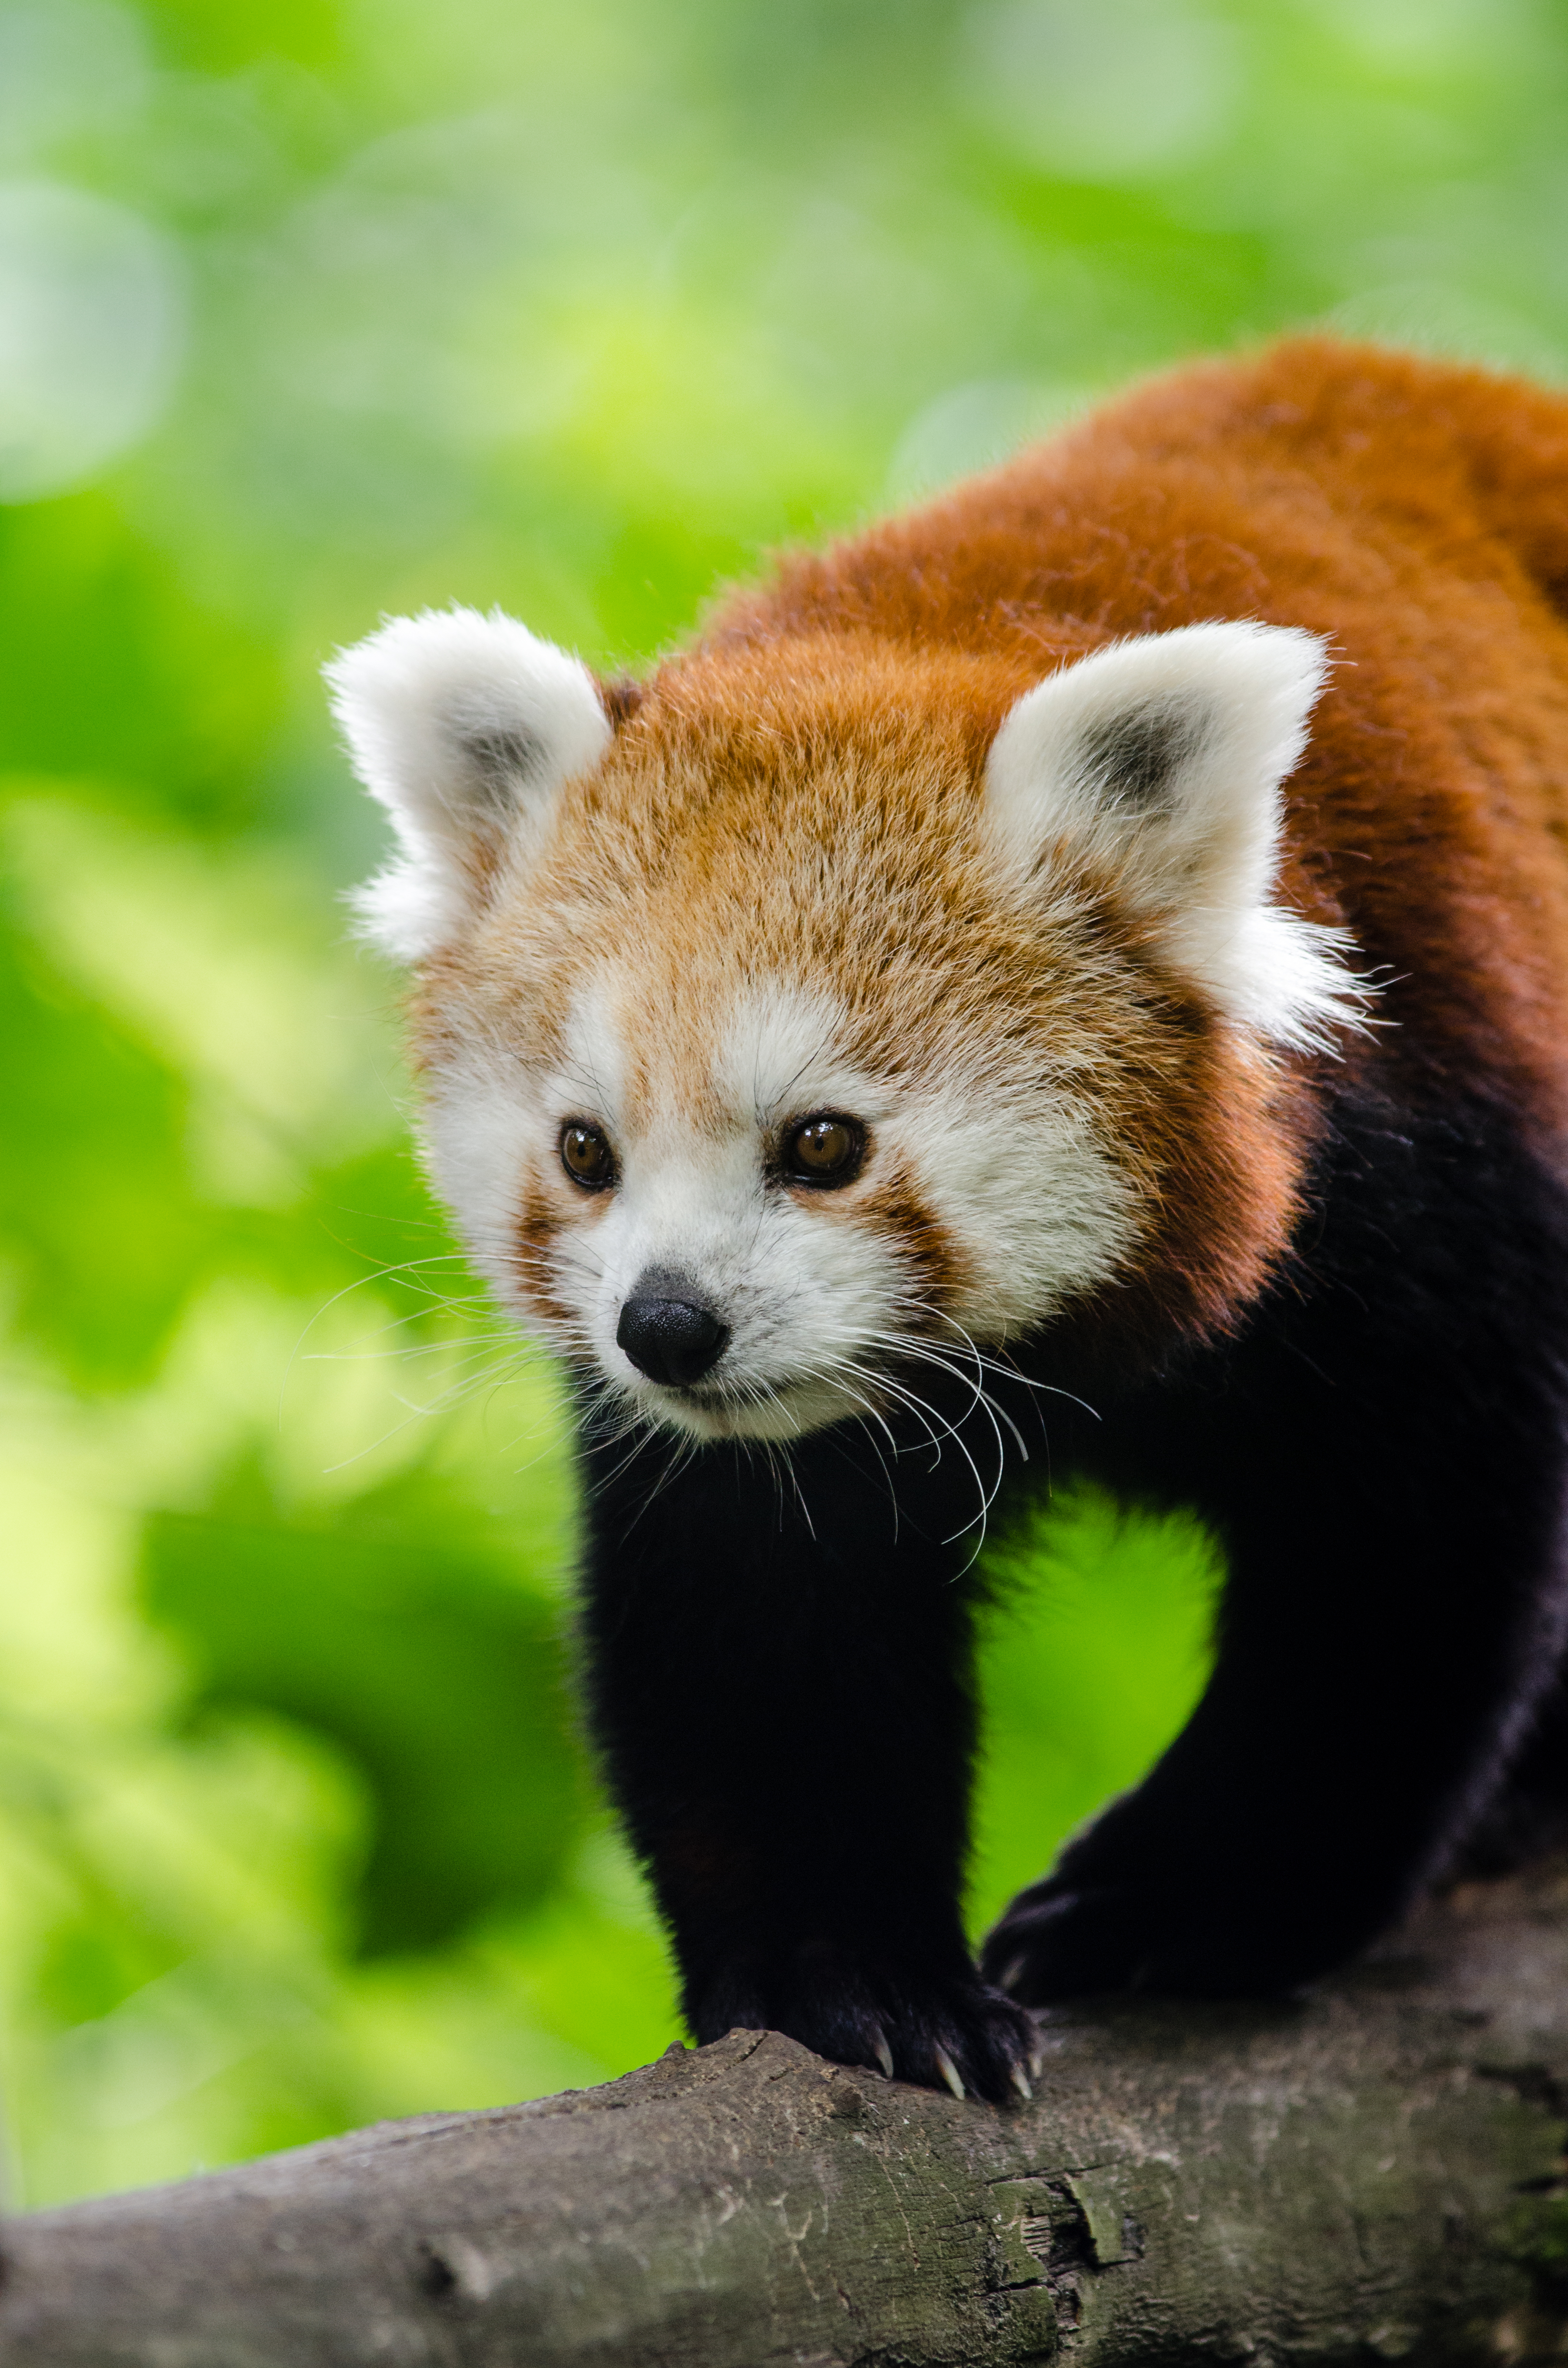
tree, bokeh, sweet, animal, cute, female, wildlife, zoo, young, green, red, mammal, nikon, fauna, red panda, panda, whiskers, endangered, vertebrate, germany, deutschland, tier, ss, adorable, d7000, roter, kleiner, niedlich, sues, suess, species, bedrohte, tierart, tierpark, weiblich, jungtier